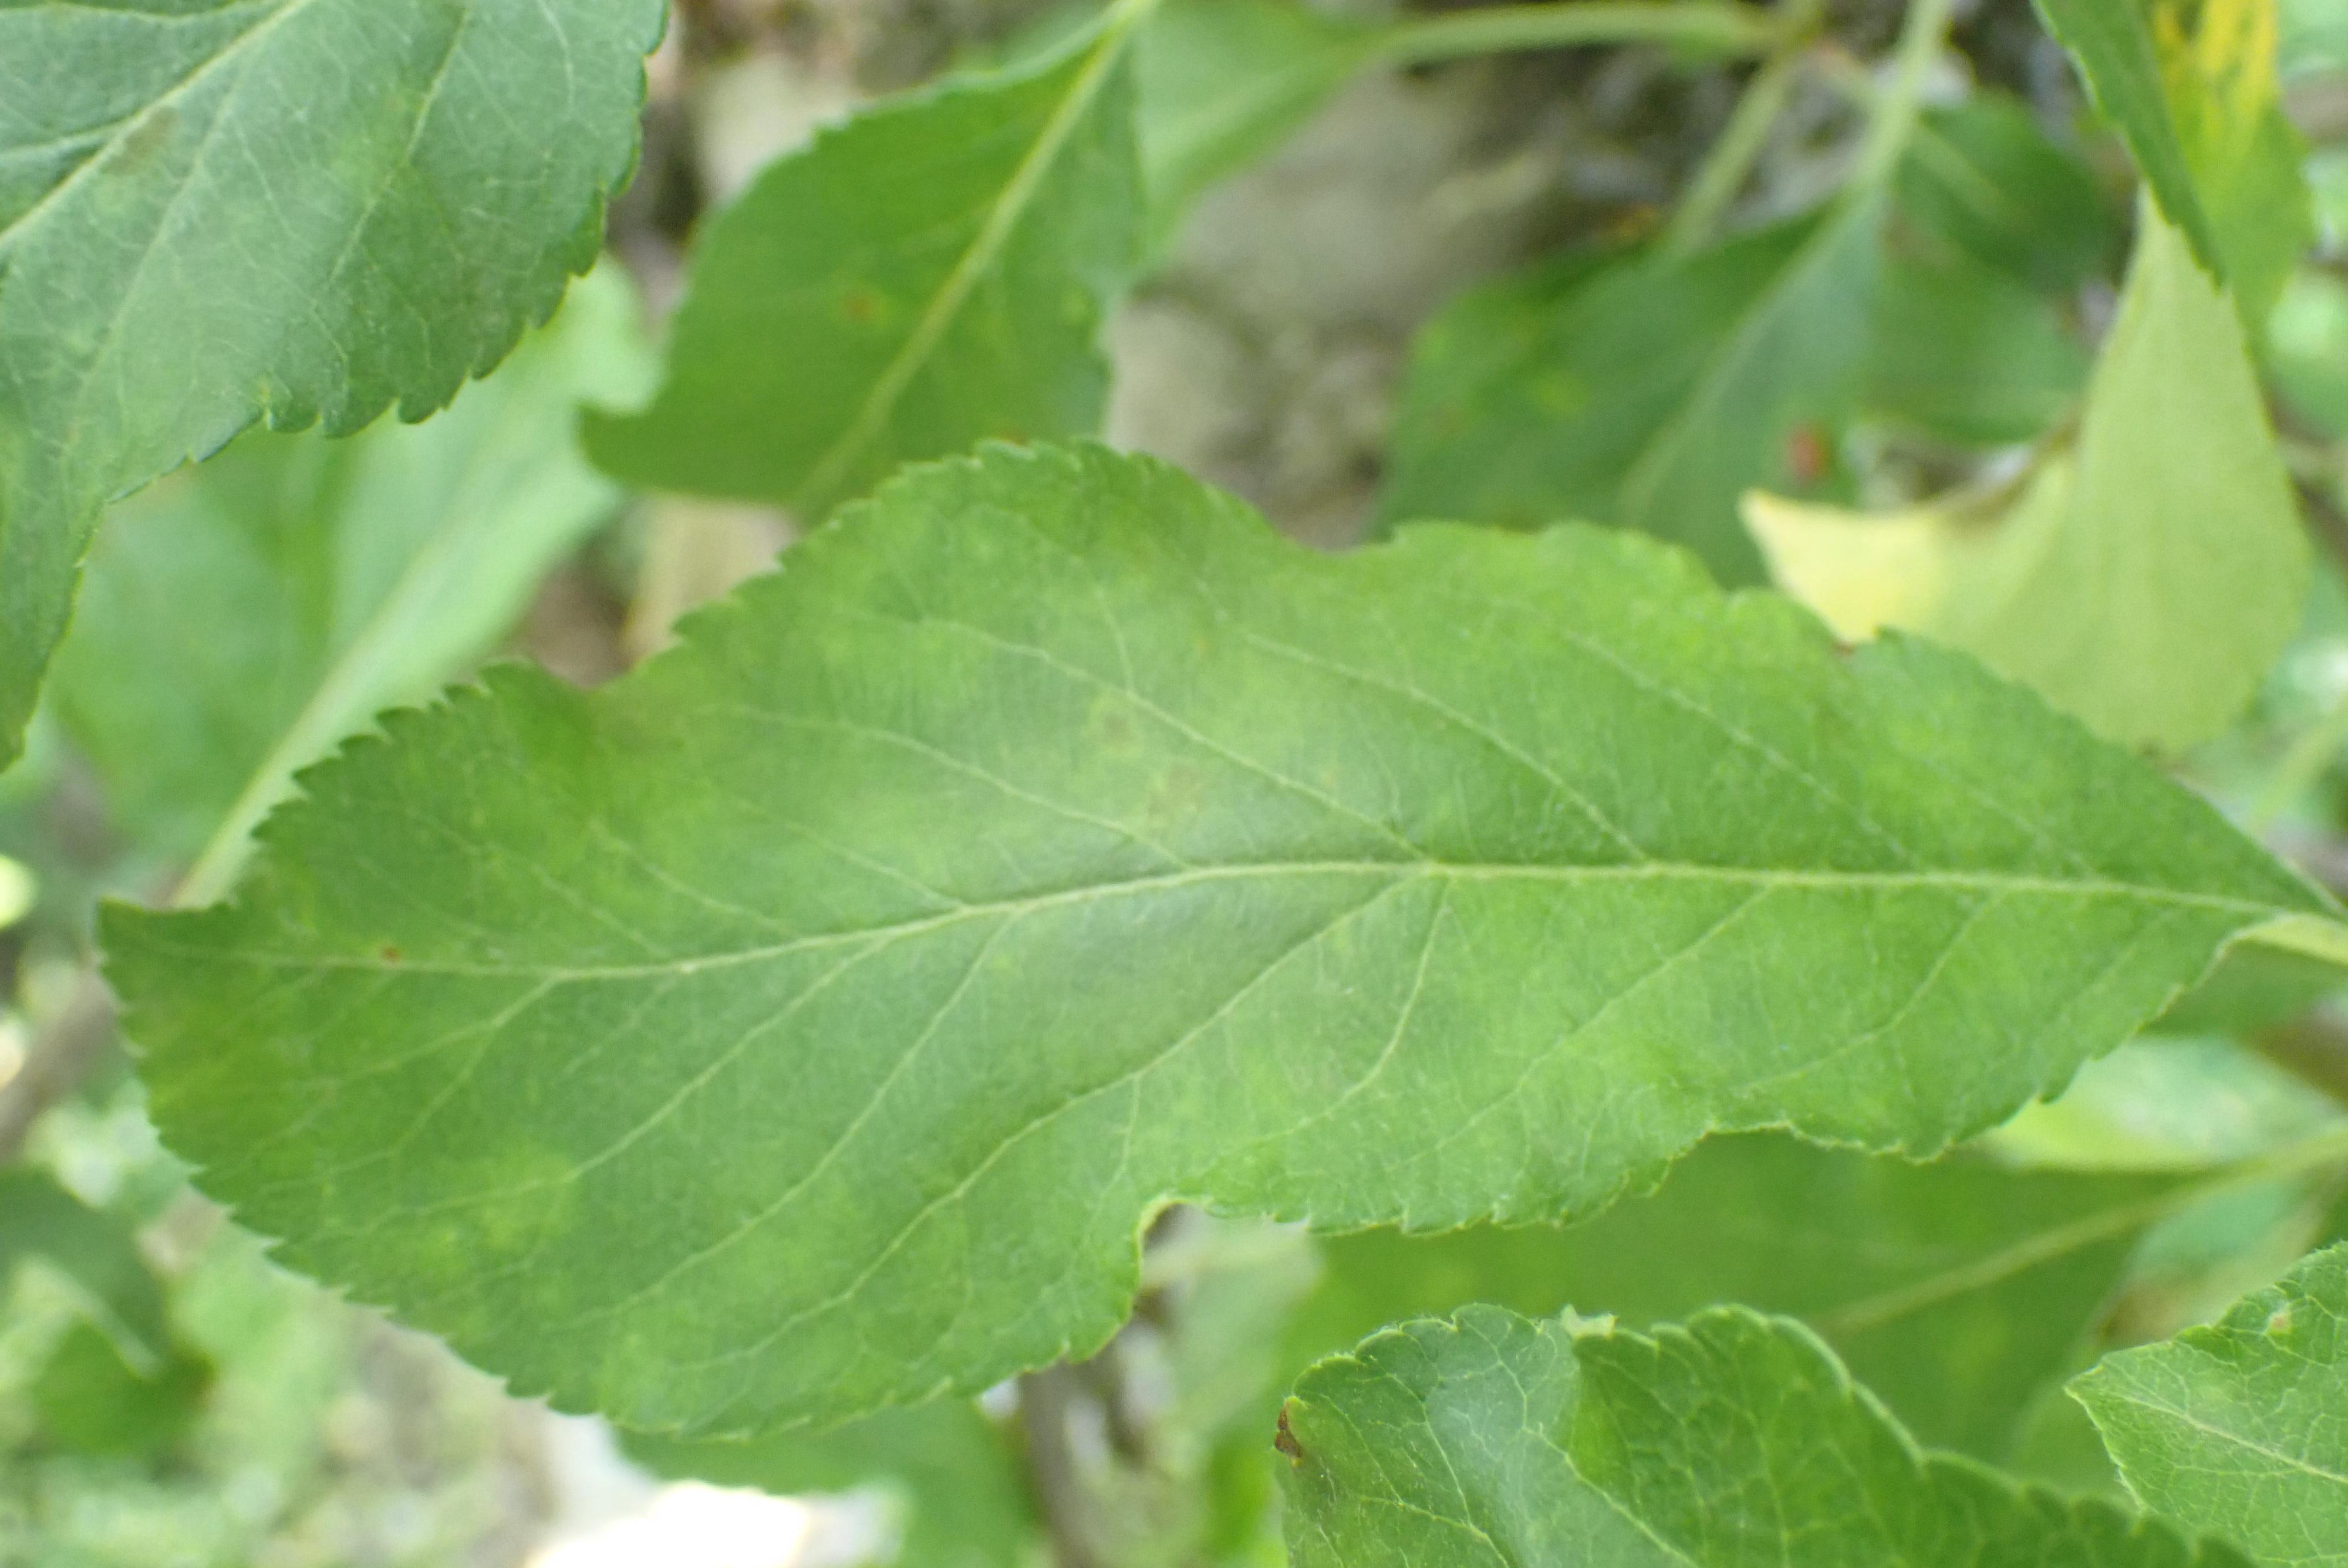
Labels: scab